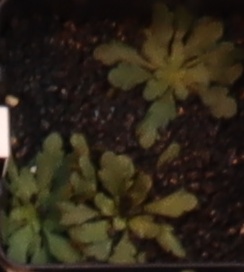
Label: Horseweed